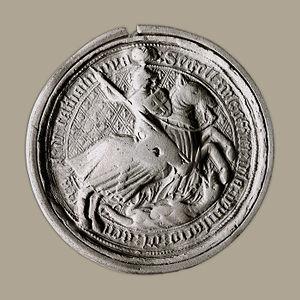
La principauté de Catalogne était un État du Moyen Âge et de l'Époque moderne, sous l'autorité des Corts Catalanes, créé en 1162 par l'union de tous les comtés catalans dont le souverain est Alphonse II d'Aragon et Iᵉʳ de Barcelone. Ce n'est pas formellement un royaume mais une union de comtés unis par des lois uniformisées par les Corts et pour son propre système institutionnel équivalent aux autres royaumes de la Couronne. Sa configuration finale ne s'est achevée qu'en 1491. Elle est organisée en vigueries. Sa langue est le catalan. Sa capitale est Barcelone, la Ciutat Vella avec ses propres droits fors et une représentation directe au Parlement, les autres villes importantes étant Perpignan, Gironne, Lleida, Manresa, Vic, Tarragone et Tortosa. Le souverain de l'ensemble de ces comtés unis avait la dignité de Comte de Barcelone.